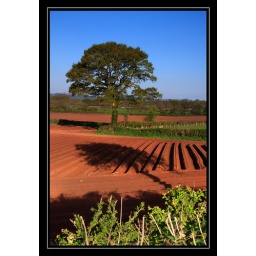
Just liked the combination of the blue sky, red furrowed soil and shadows in this one.